Sydney New Year's Eve

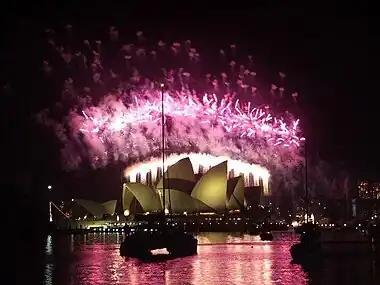
The Sydney Harbour celebrations on NYE 2004.

On NYE 2003, a fifteen-second countdown was accompanied with the striking of a gong at midnight. For the first time, fireworks were launched off the vertical hangers of the bridge in a one-off display. From NYE 2004, the first 3D bridge effect was used. Also in that year, the fireworks display was viewed as a disco with pop music and a disco ball suspended from the bridge. The show concluded with a remix of the national anthem "Advance Australia Fair" combined with folk song "Waltzing Matilda". The remix was criticised by politicians; in an interview with 6PR, Prime Minister John Howard stated that he had a "very strong view that the national anthem should be sung and played in a way that facilitates maximum audience participation in its singing", while Leader of the Opposition of New South Wales John Brogden called it '"simply a bad piece of music".